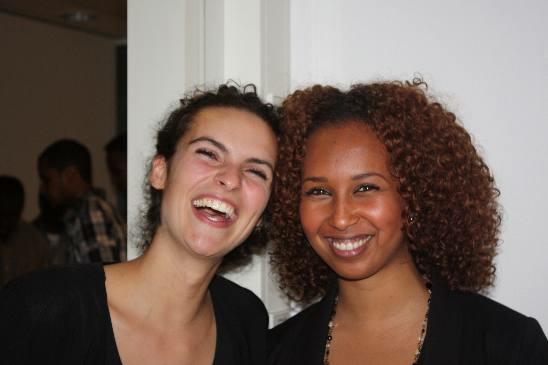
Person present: Yes